Wallace-Jagdfeld Octagon House

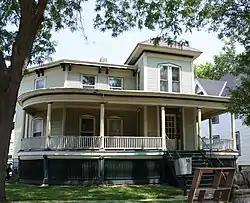

The Wallace-Jagdfeld Octagon House built in 1860 is a historic octagonal house located at 171 Forest Avenue in Fond du Lac, Wisconsin. The two-story home features clapboard siding, a front porch, and a central chimney.